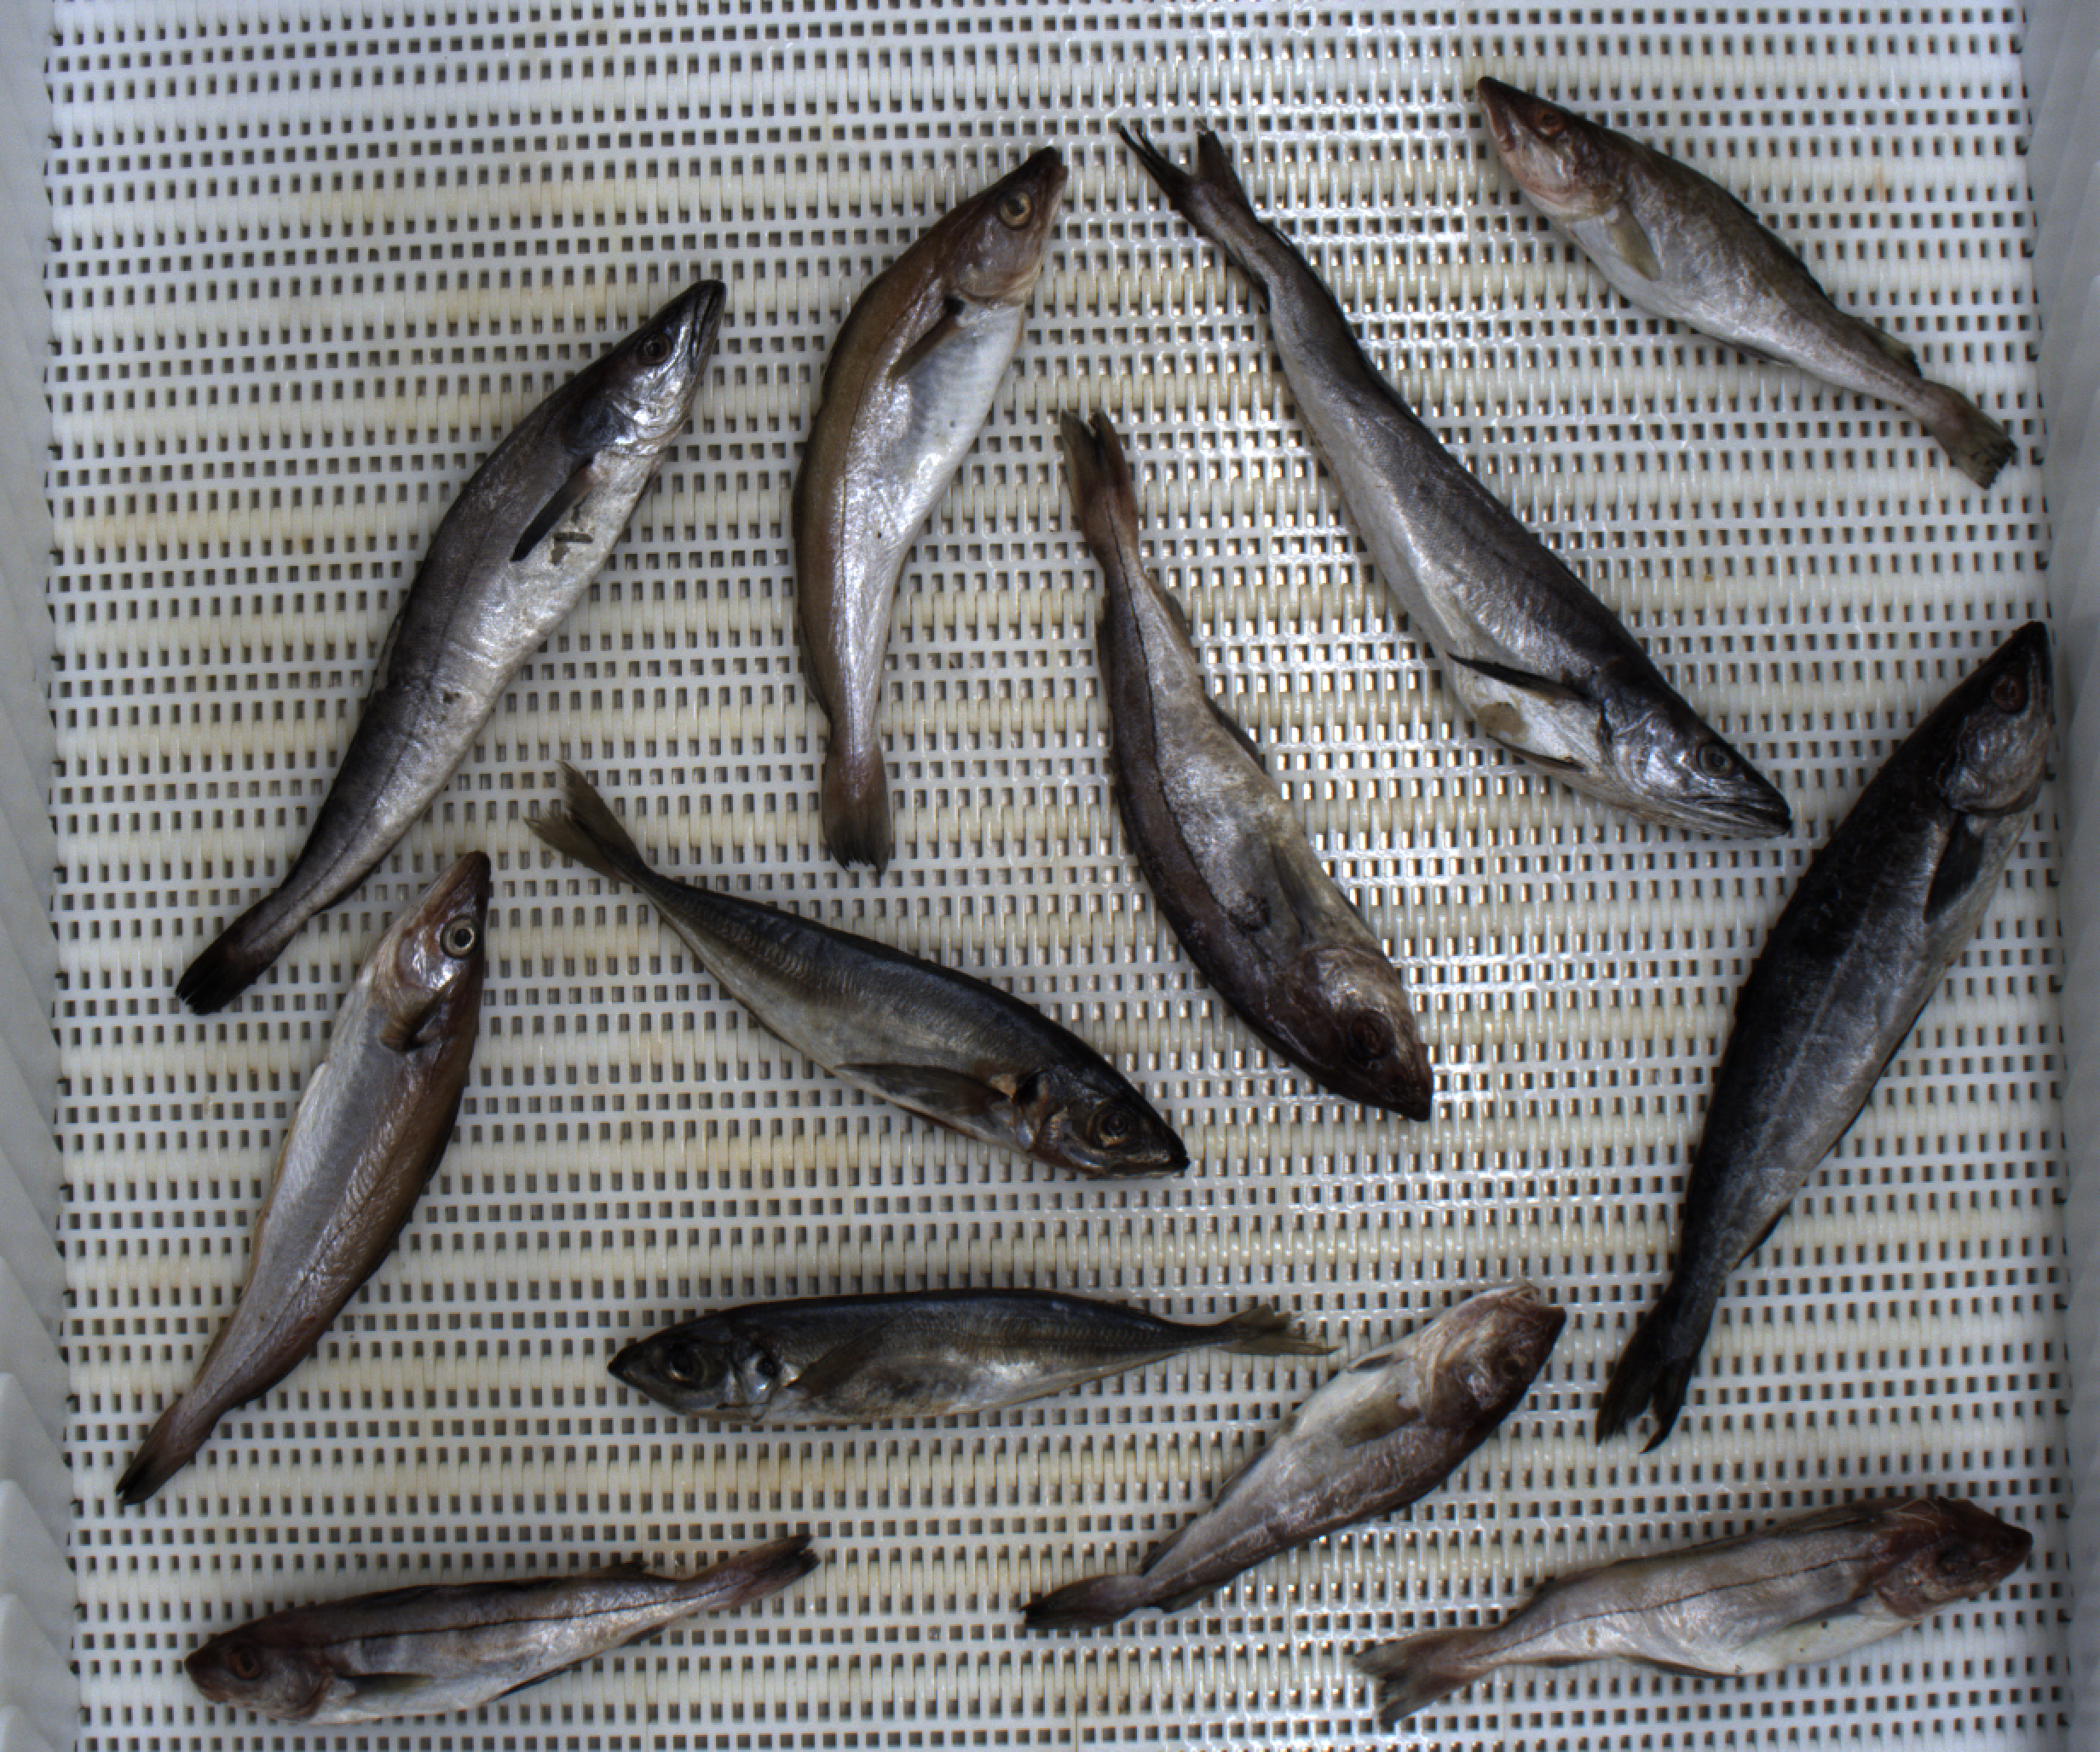
Total fish: 12
Cod: 2
Haddock: 3
Whiting: 2
Hake: 2
Horse mackerel: 2
Saithe: 1
Other: 0